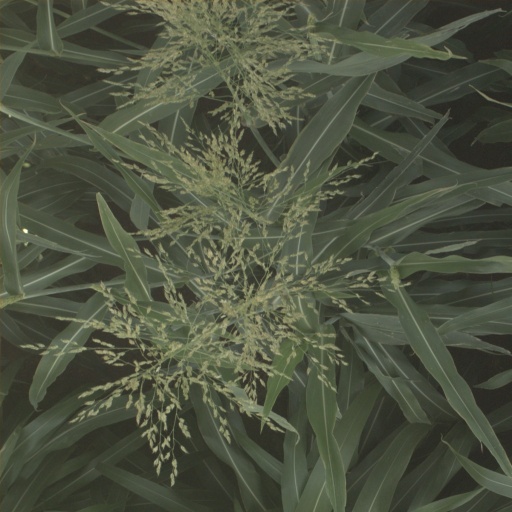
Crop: sorghum